Herbert Sparling

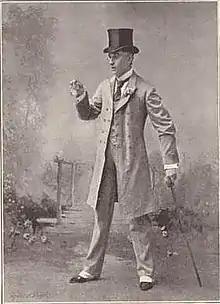
Herbert Sparling in "The Lady Slavey" (1894)

Herbert Sparling (1864–1944) was a British comedy and musical theatre actor and director.